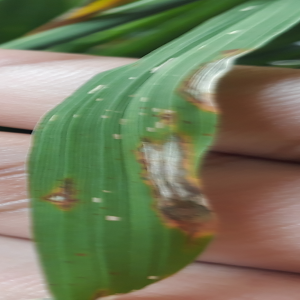
Disease: Blast